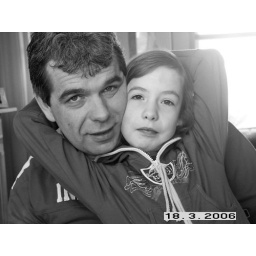
Dad and Daugther...nice in black and white